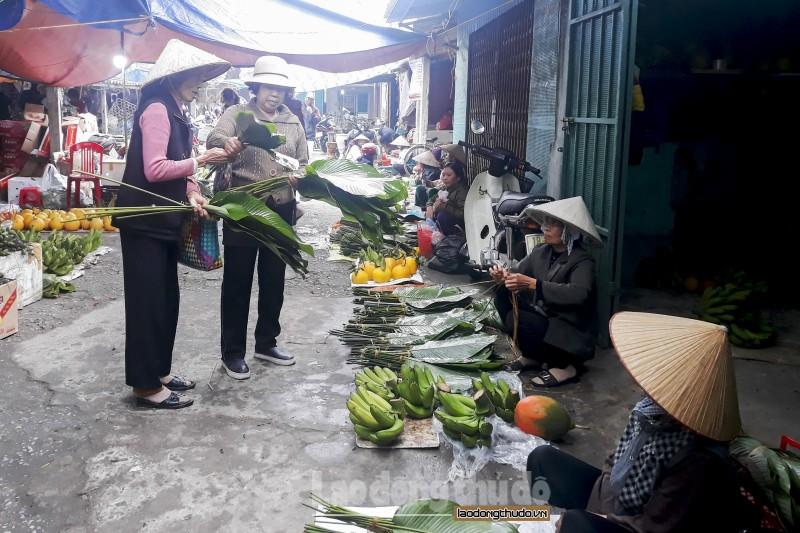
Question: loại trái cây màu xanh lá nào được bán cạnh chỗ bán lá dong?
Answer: chuối được bán cạnh chỗ bán lá dong